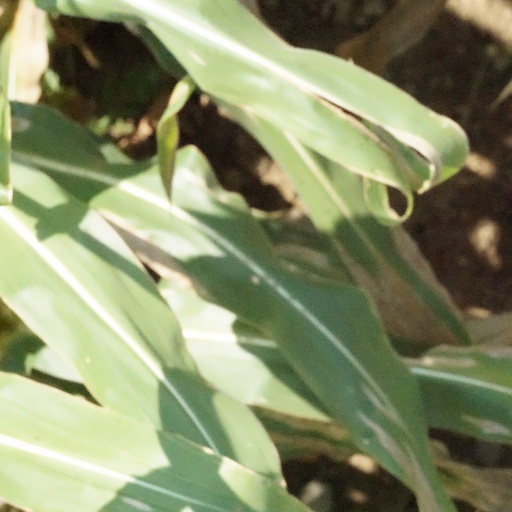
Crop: maize; corn